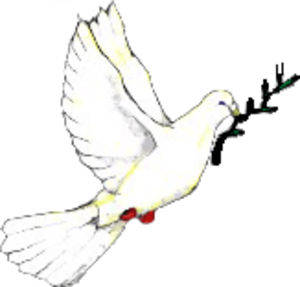
Outre les romans pour lesquels il est surtout connu, l'écrivain Bernard Clavel a publié de nombreux textes, des récits sous forme d'albums ou de nouvelles, des essais qui éclairent les thèmes qu'il a abordés dans ses romans. Certains de ces écrits ont une importance toute particulière dans le cheminement de sa carrière et son évolution personnelle.